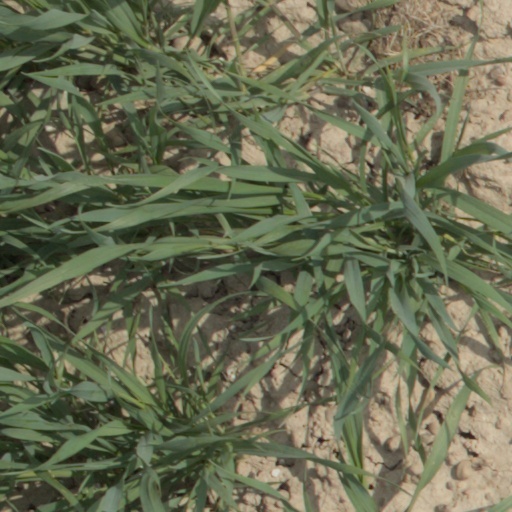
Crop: wheat